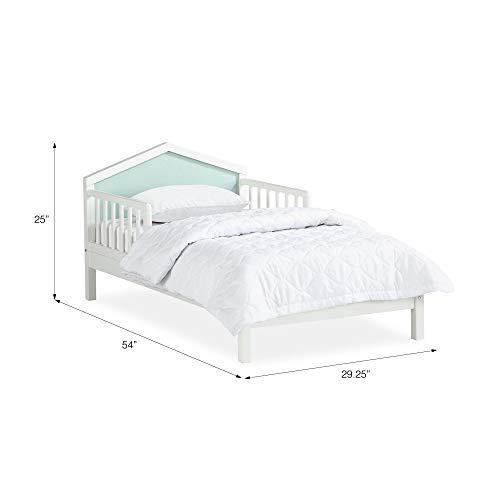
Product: Novogratz Albie A-Frame Toddler Reversible Headboard, White, Mint Green Bed with Head Board
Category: Home & Kitchen | Furniture | Kids' Furniture | Bed Frames, Headboards & Footboards
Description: Modern design low to the floor toddler bed with A-frame headboard.
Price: $64.99
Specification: ASIN:B07QKBNHMM|ShippingWeight:61.7pounds|DateFirstAvailable:April10,2019